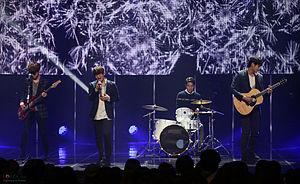
Nell est un groupe de rock indépendant sud-coréen, originaire de Séoul. Formé en 2001, le groupe se compose du chanteur principal, claviériste et guitariste Kim Jong-wan, du guitariste principal Lee Jae-kyong, du bassiste Lee Jung-hoon et du batteur Jung Jae-won. Le nom du groupe vient du film Nell, dans lequel Jodie Foster a joué.